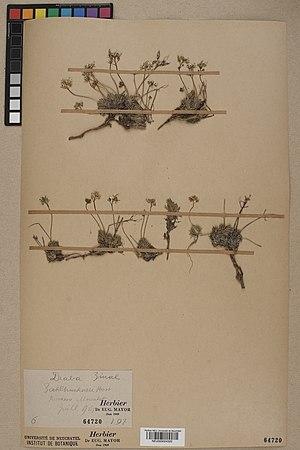
Spécimen de plante séchée et pressée de l'espèce fr:Draba hoppeana